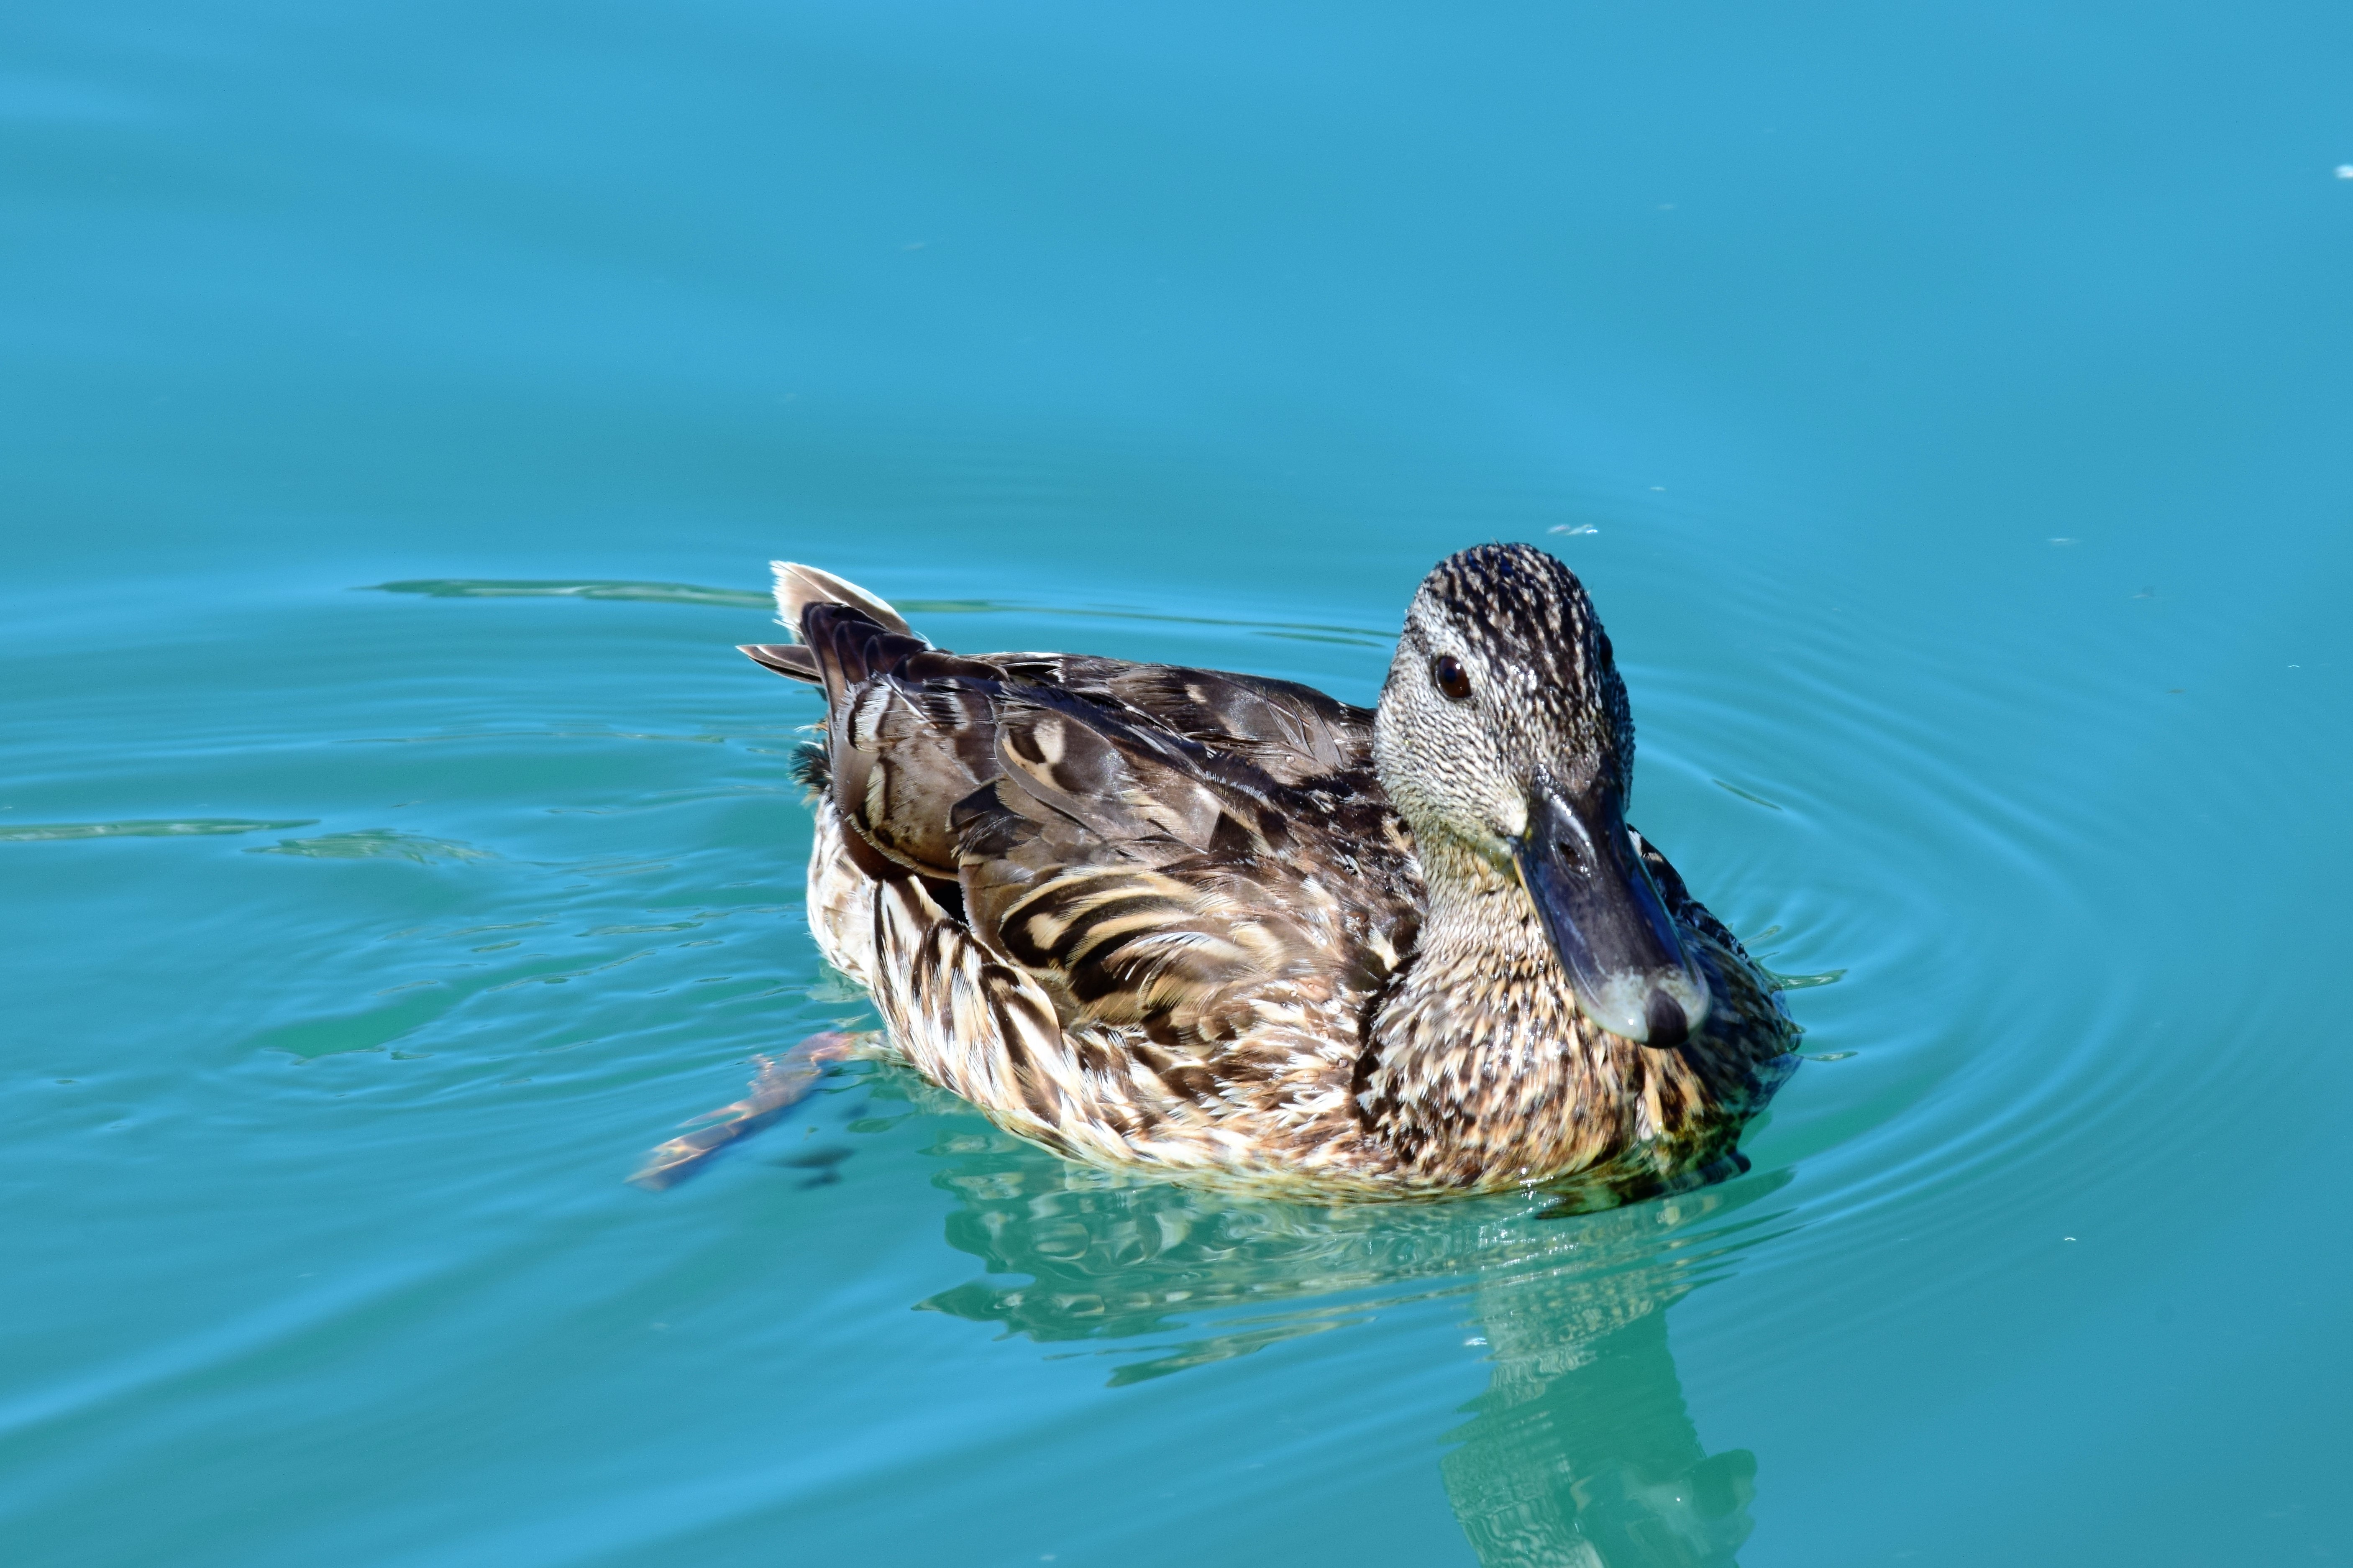
water, bird, wing, lake, animal, beak, fauna, duck, vertebrate, waterfowl, water bird, mallard, shorebird, ducks geese and swans